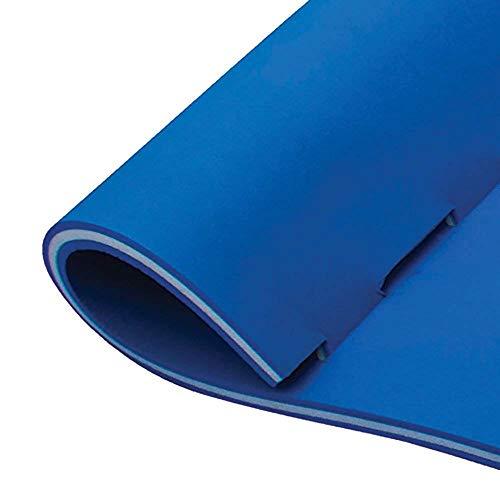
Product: O'Brien Foam Lounge, 86 x 24, Blue
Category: Toys & Games | Sports & Outdoor Play | Pools & Water Toys
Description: Triple-ply Poly foam material.
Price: $77.75
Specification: Product Dimensions:         86 x 24 x 1 inches ; 2.87 pounds    |Shipping Weight: 3.3 pounds (View shipping rates and policies)|ASIN: B00W1T3RHG|Item model number: 2151573|    #7132    in Swimming Pool & Outdoor Water Toys